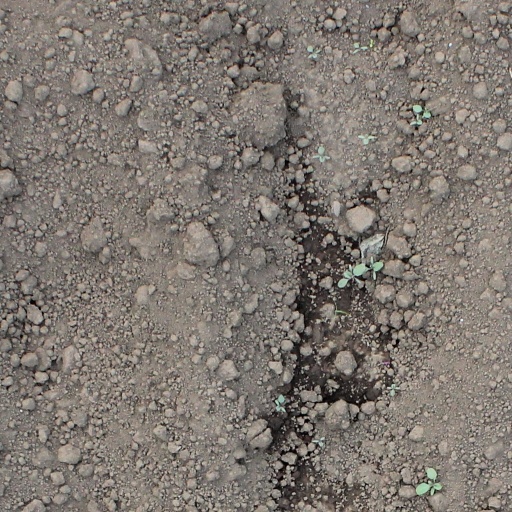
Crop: soybean